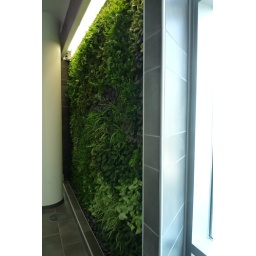
A 'green' wall in the new building